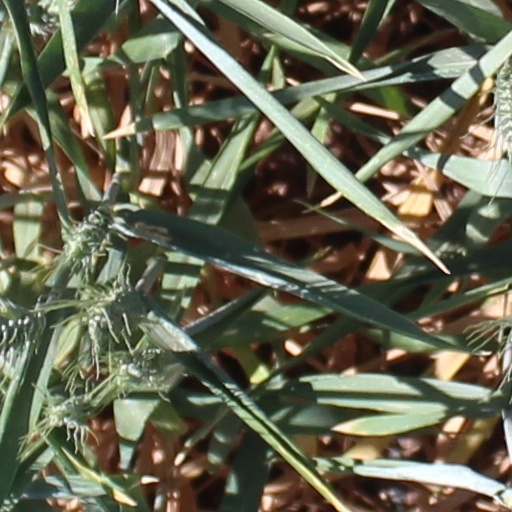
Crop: wheat